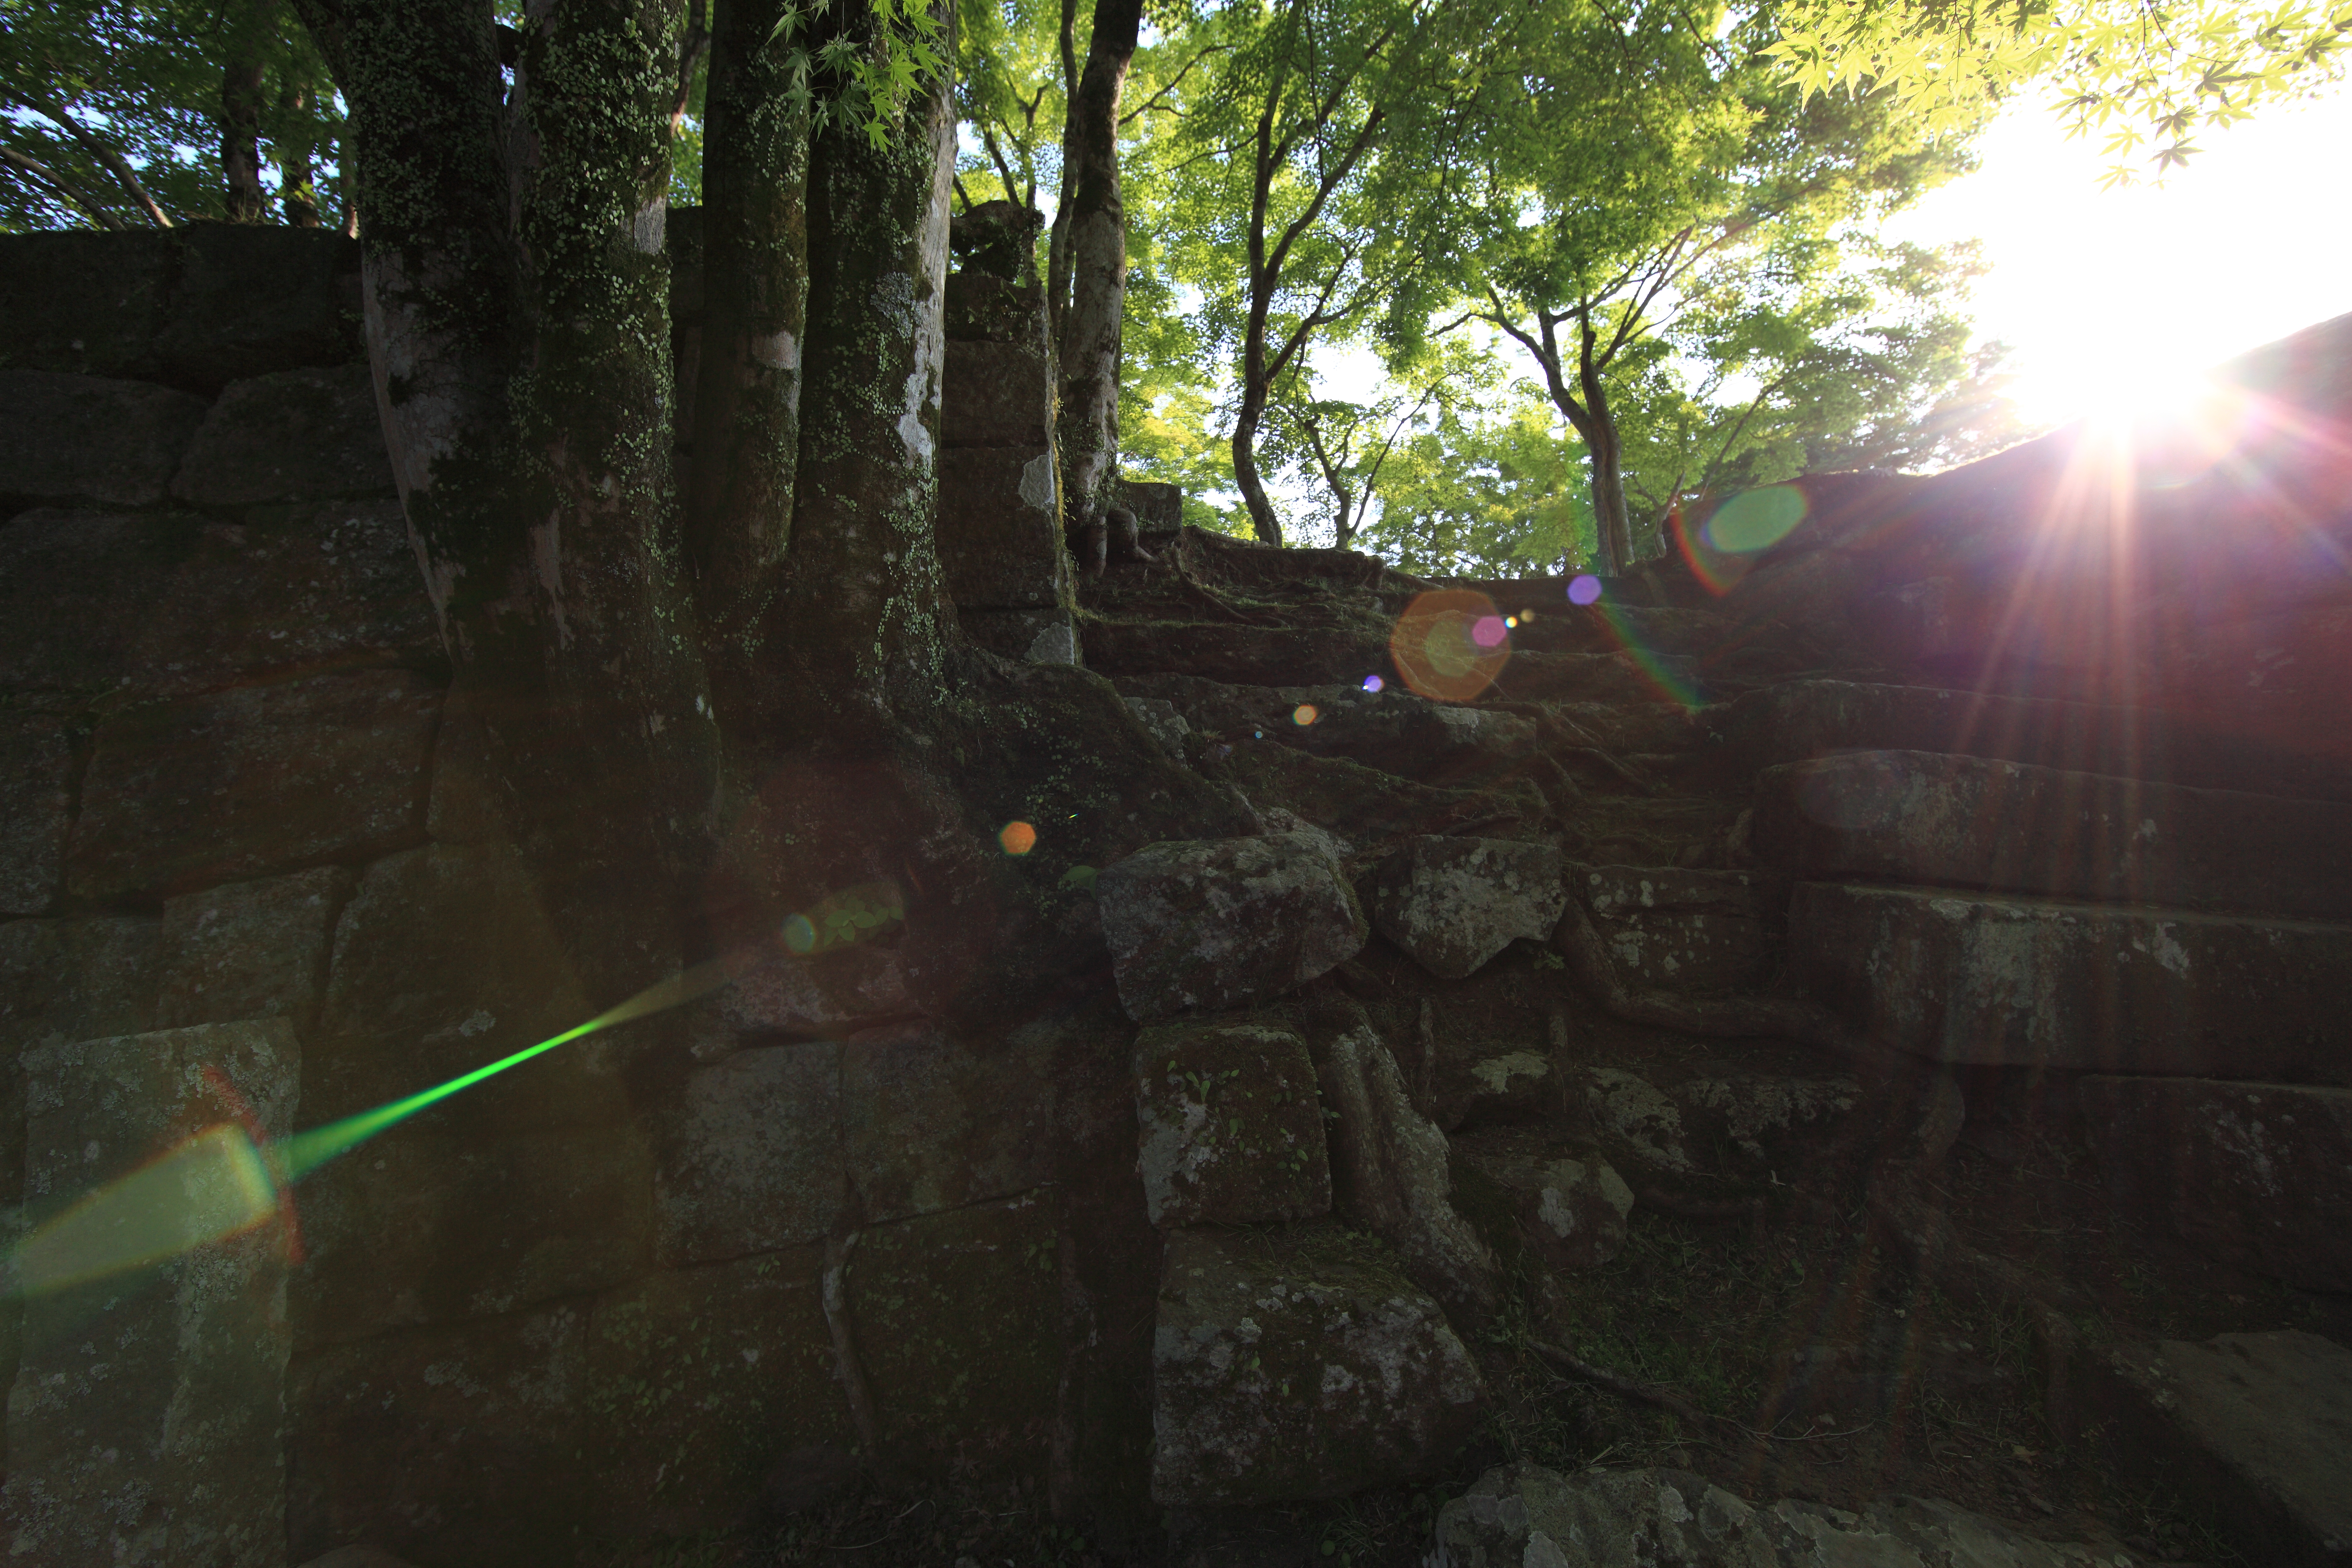
forest, sunlight, high, jungle, castle, cool image, ruins, 5d, hires, games, markii, hi, res, resolution, okajo, screenshot